Oklahoma State Highway 132

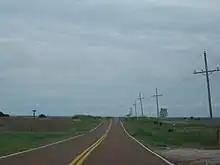
Southbound SH-132 in Grant County, just south of Manchester

SH-132 begins at State Highway 51 in rural Kingfisher County east of the unincorporated community of Lacey. It heads north from there, passing through unincorporated Cato before crossing into Garfield County. Approximately north of the county line, the highway cuts through Barr. north of Barr, the road skirts the east edge of Drummond, where it crosses a Grainbelt Corporation railroad track. The highway then meets U.S. Highway 60/412 west of Enid.